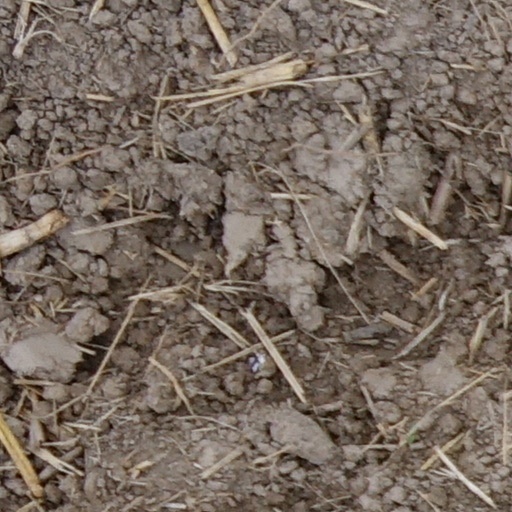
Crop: wheat